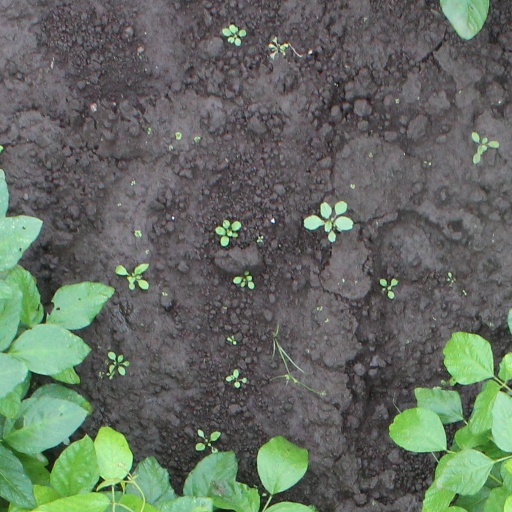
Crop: soybean